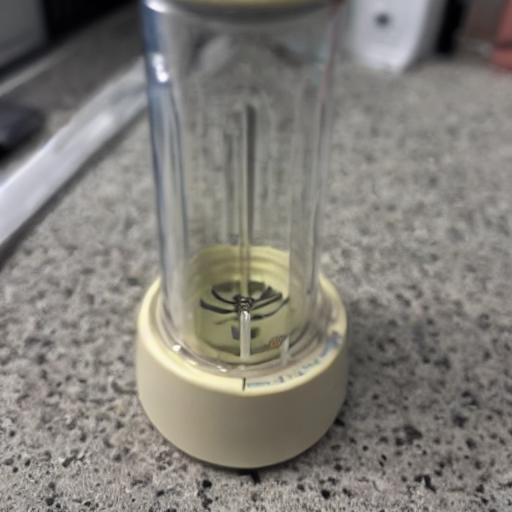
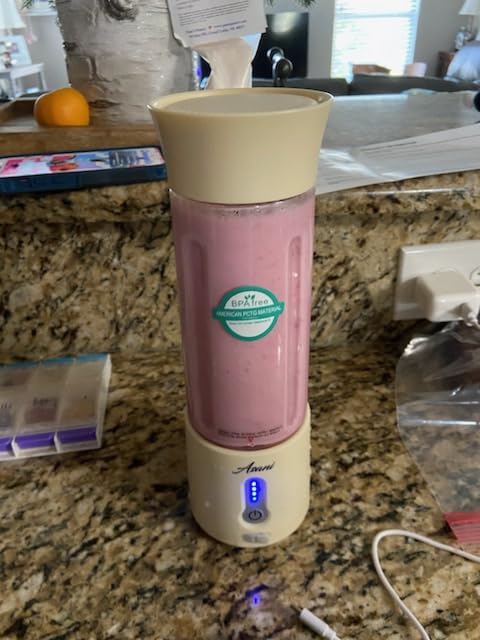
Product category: items_blender
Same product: no